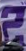
Number: 2